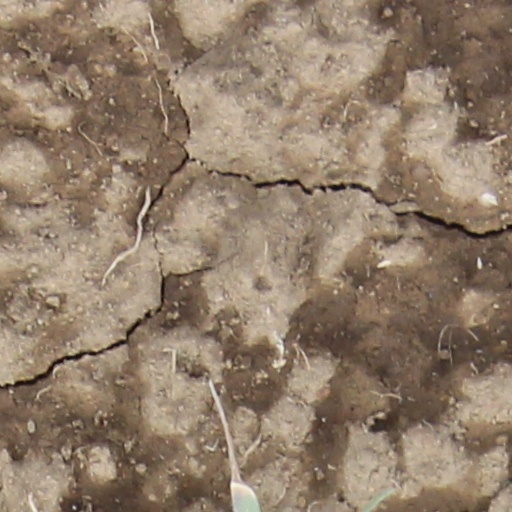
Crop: wheat